Jubilee coinage

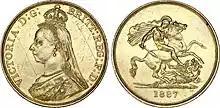
The five-pound piece of the Jubilee coinage, with the Saint George and the Dragon reverse by Benedetto Pistrucci

The Jubilee coinage or Jubilee head coinage are British coins with an obverse featuring a depiction of Queen Victoria by Joseph Edgar Boehm. The design was placed on the silver and gold circulating coinage beginning in 1887, and on the Maundy coinage beginning in 1888. The depiction of Victoria wearing a crown that was seen as too small was widely mocked, and was replaced in 1893. The series saw the entire issuance of the double florin (1887–1890) and, in 1888, the last issue for circulation of the groat, or fourpence piece, although it was intended for use in British Guiana. No bronze coins (the penny and its fractions) were struck with the Jubilee design.